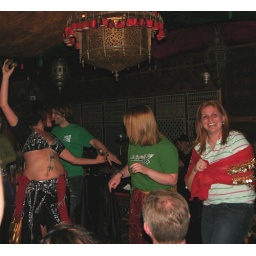
The guy in the green shirt dancing with my friends